Joy (2010 film)

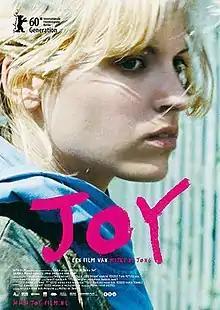
Theatrical release poster

Joy is a 2010 Dutch drama film directed by Mijke de Jong. The film premiered on 14 February 2010 at the Berlin International Film Festival. The film follows an orphaned young woman searching for her biological mother. It was the third in a trilogy of films in which de Jong followed a young female character as she became an adult.